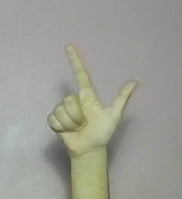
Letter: laam